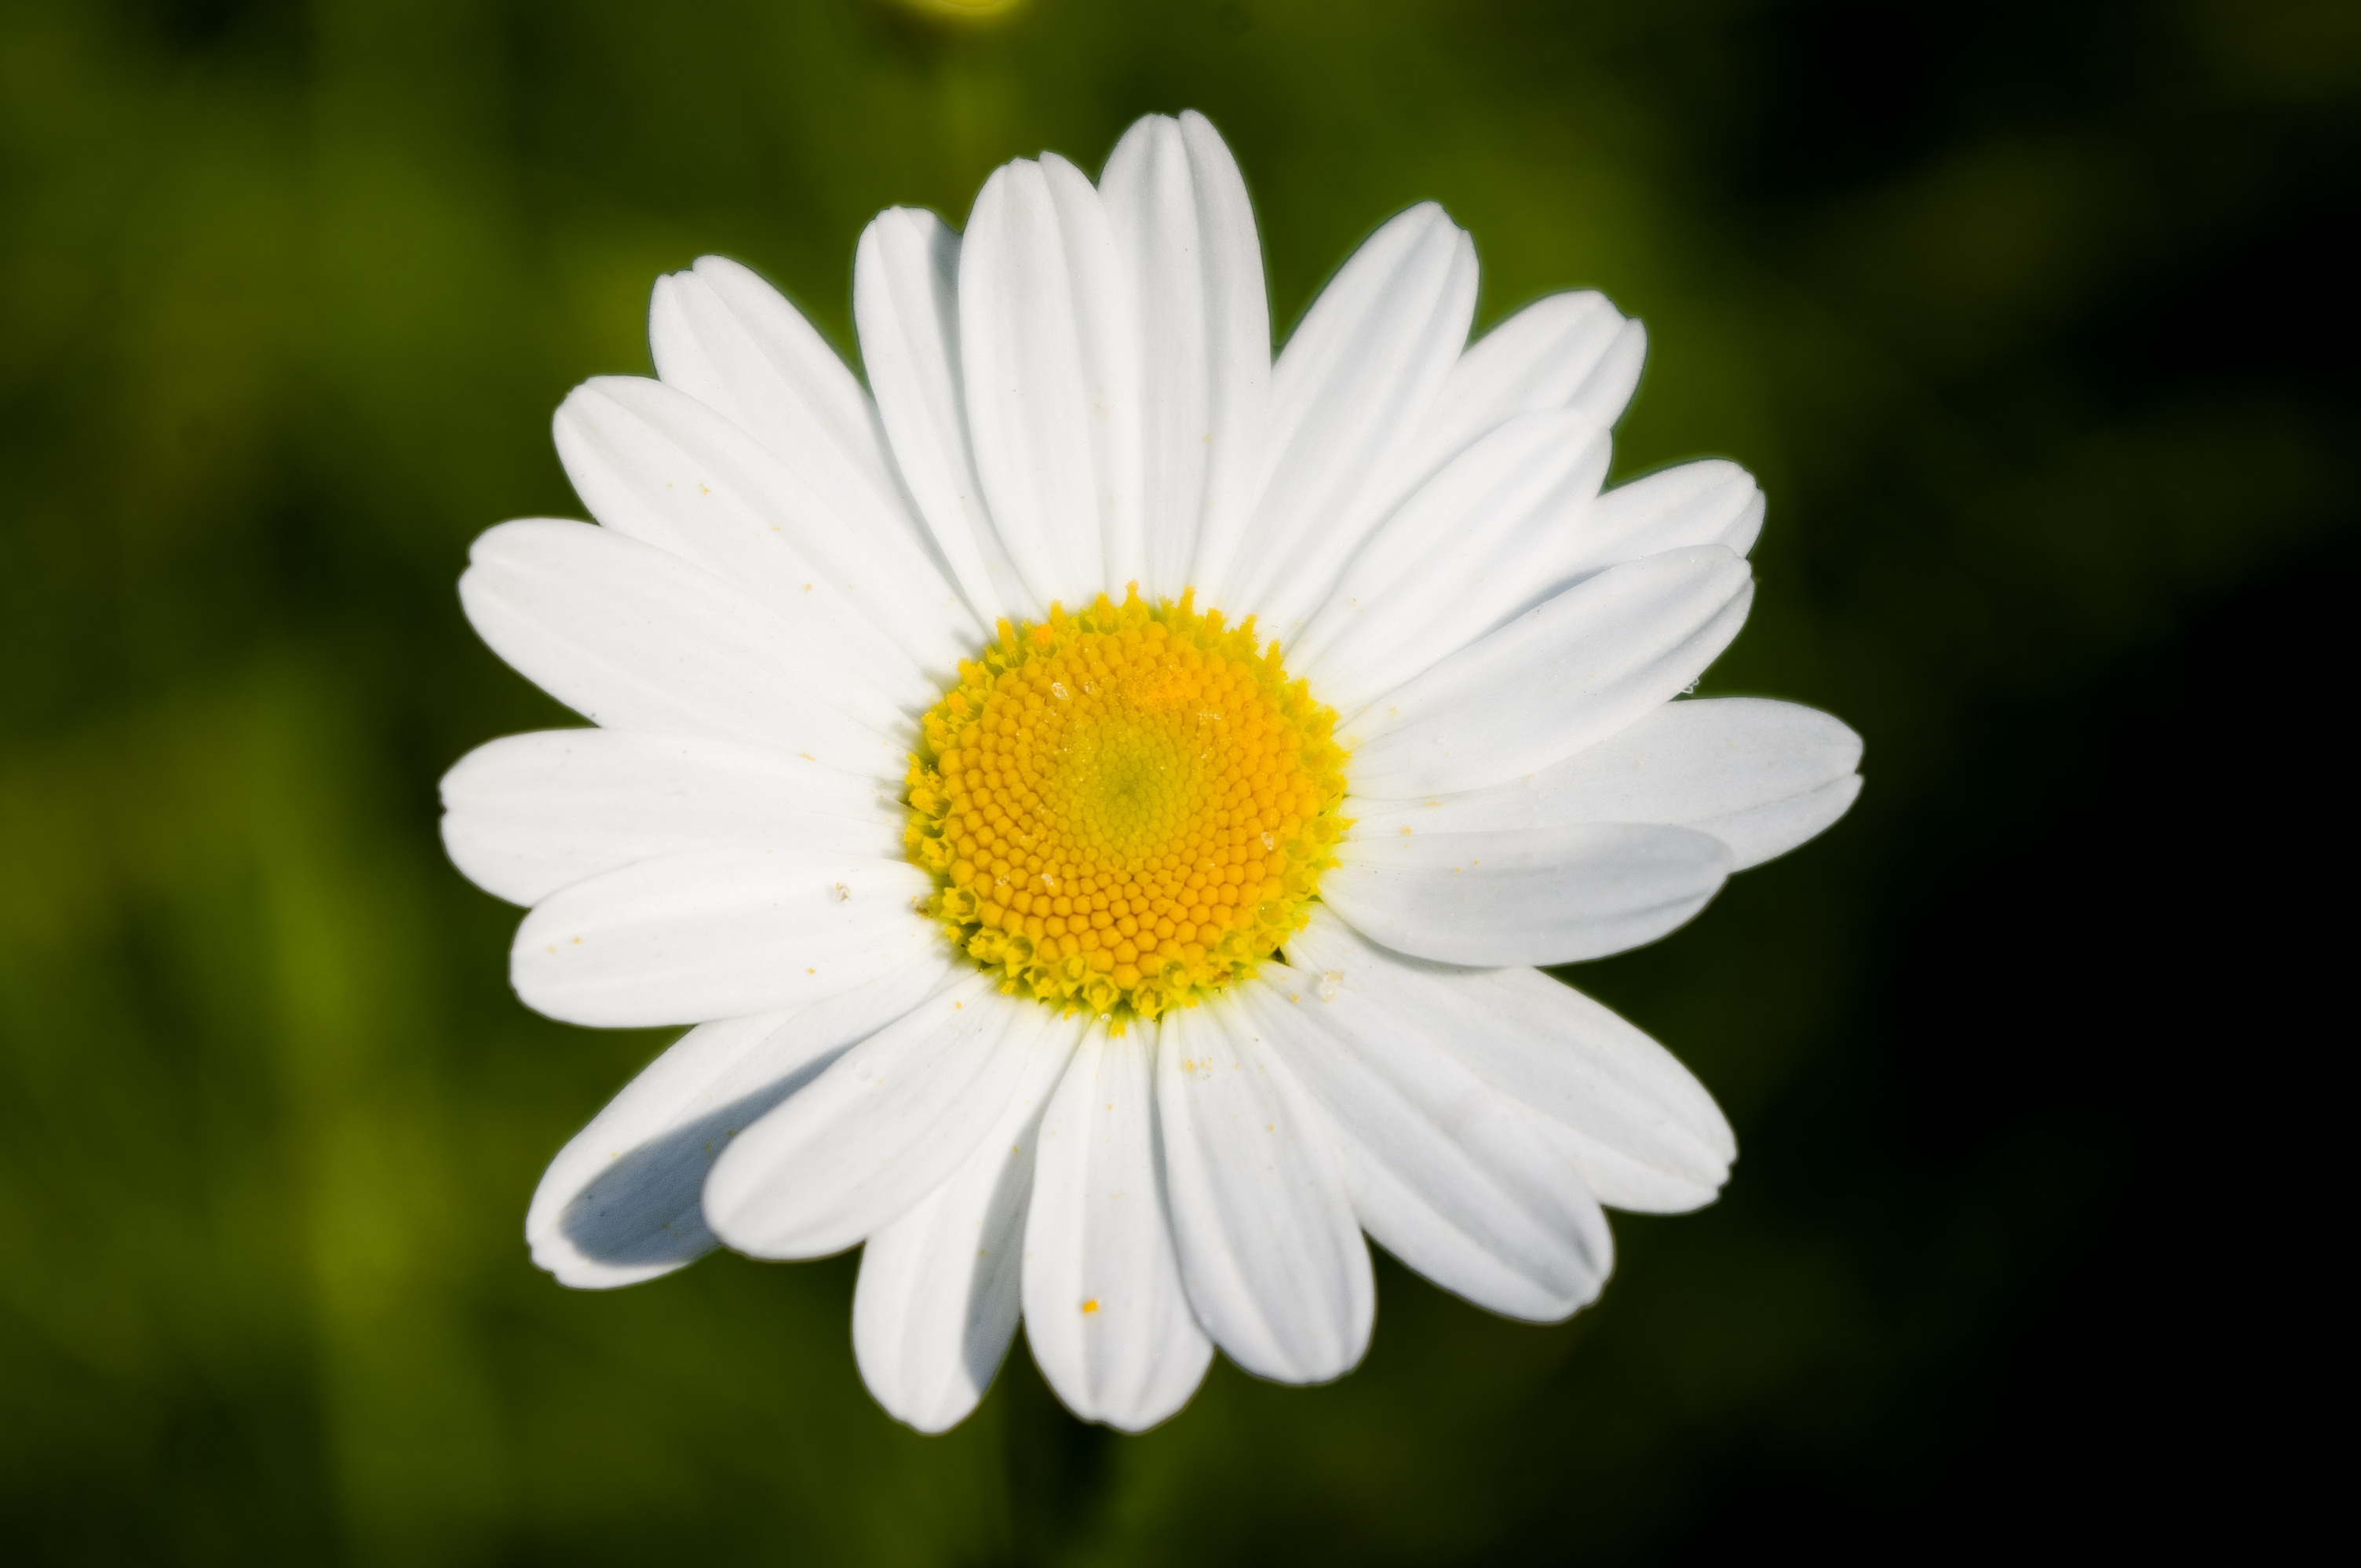
nature, blossom, black and white, plant, white, photography, flower, petal, floral, daisy, spring, fresh, botany, blooming, colorful, yellow, flora, botanical, wildflower, close up, bright, macro photography, flowering plant, daisy family, oxeye daisy, plant stem, land plant, chamaemelum nobile, marguerite daisy